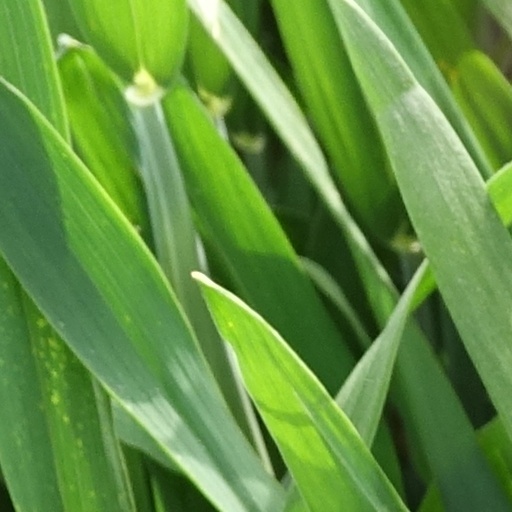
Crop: wheat